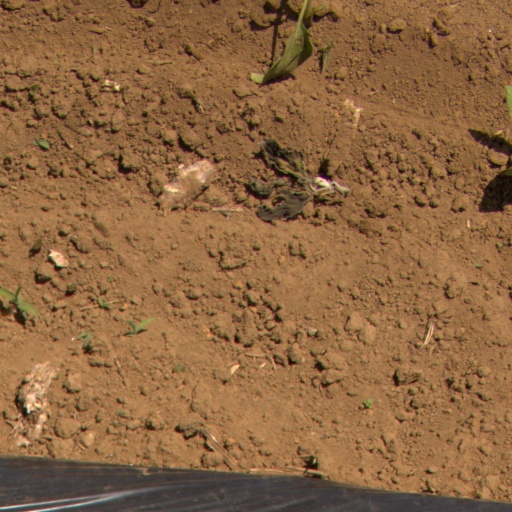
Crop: Jerusalem artichoke